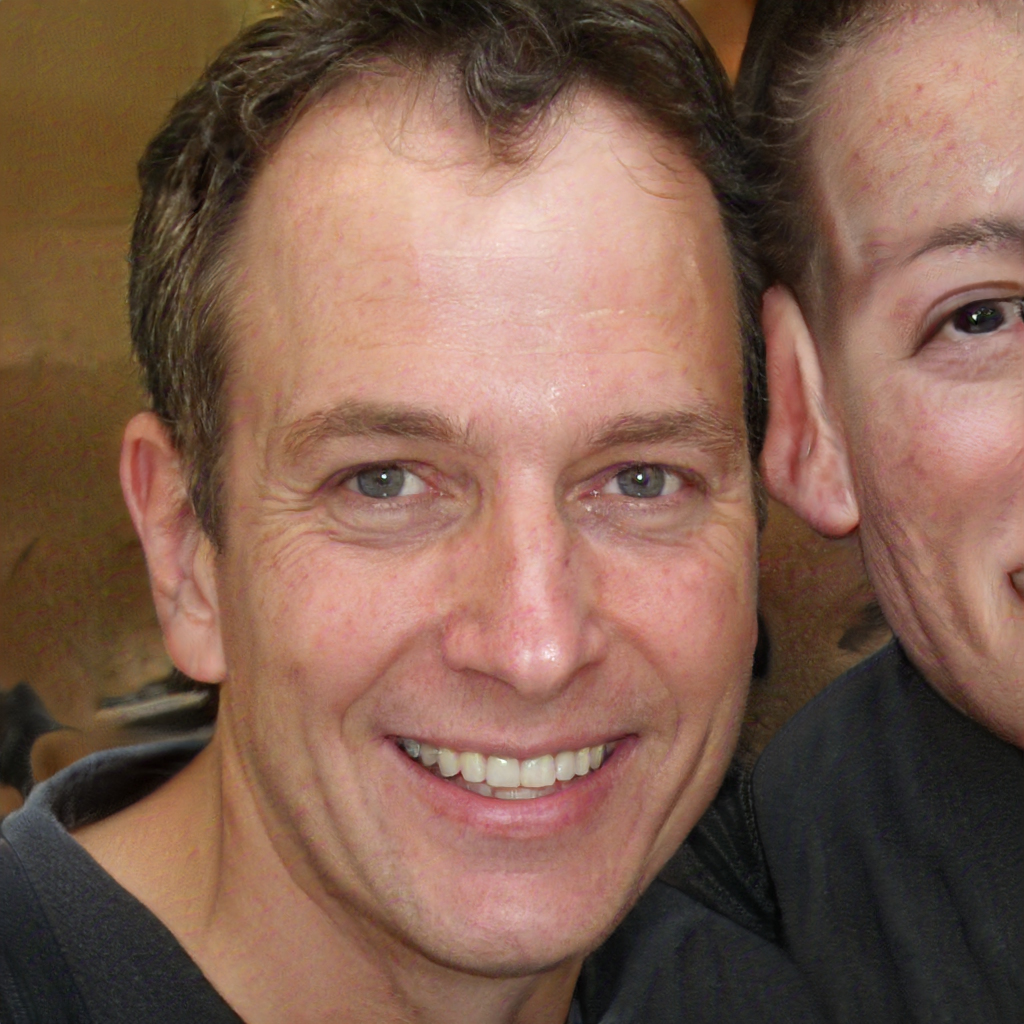
Label: Colored